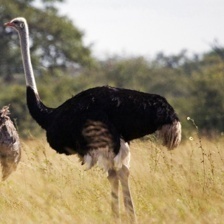
Species: OSTRICH
Scientific name: STRUTHIO CAMELUS